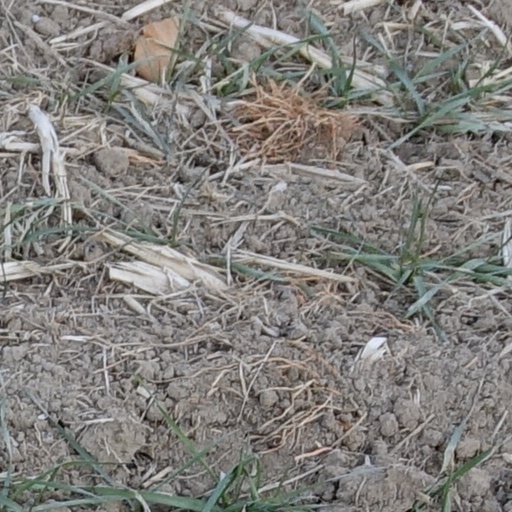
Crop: wheat